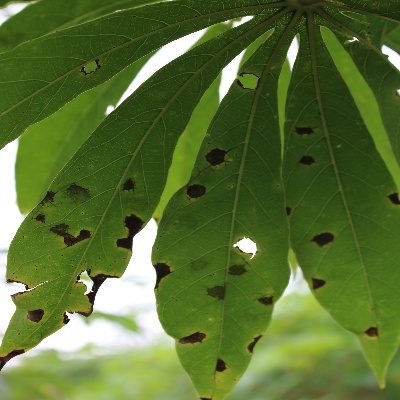
Crop: Cassava
Condition: brown spot